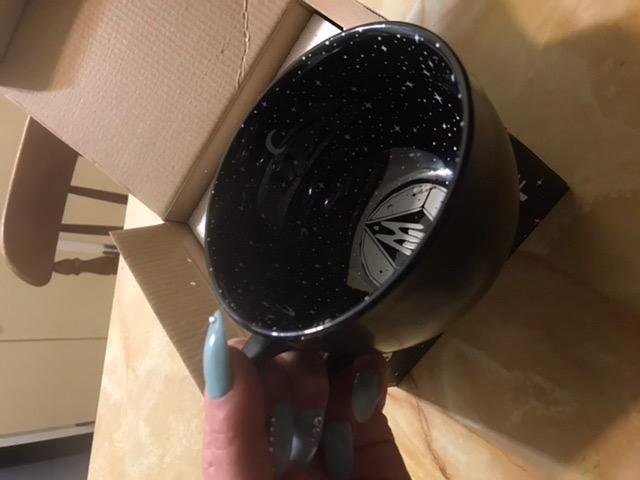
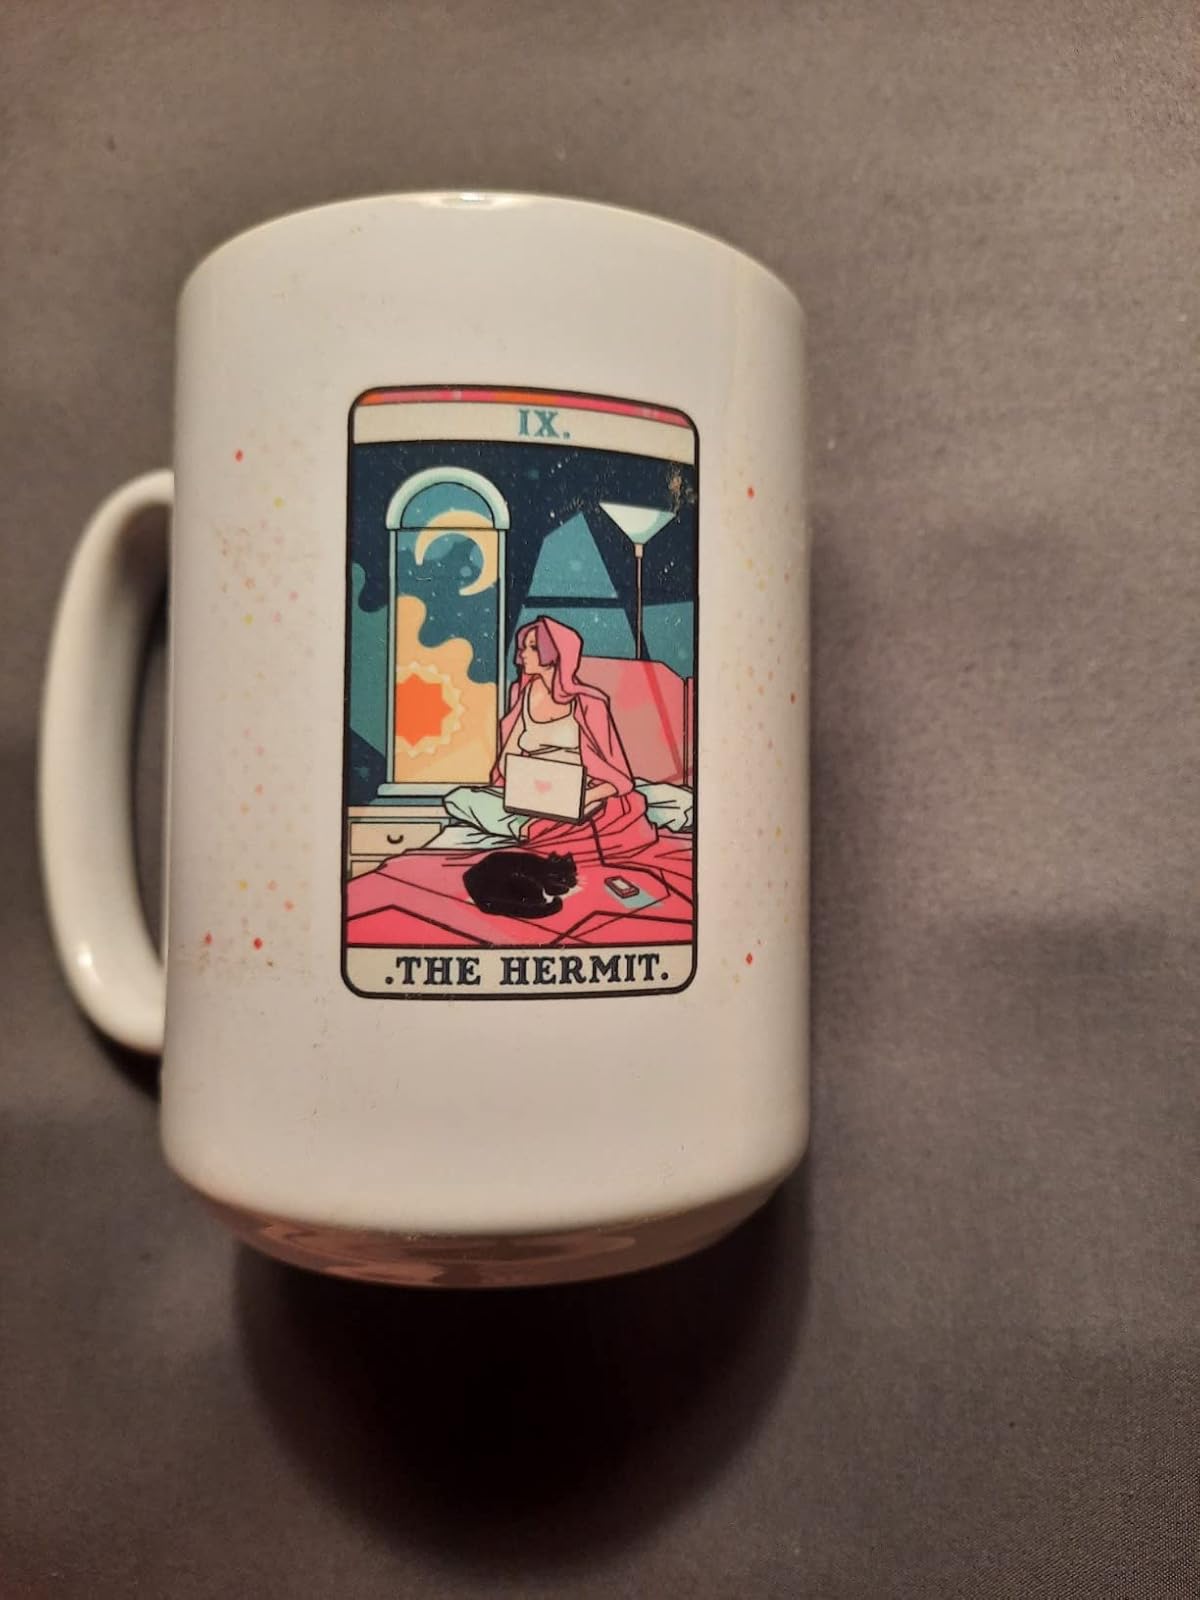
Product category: items_mug
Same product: no